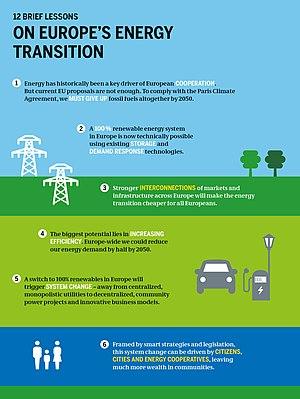
La transition énergétique désigne une modification structurelle profonde des modes de production et de consommation de l'énergie. C'est l'un des volets de la transition écologique.